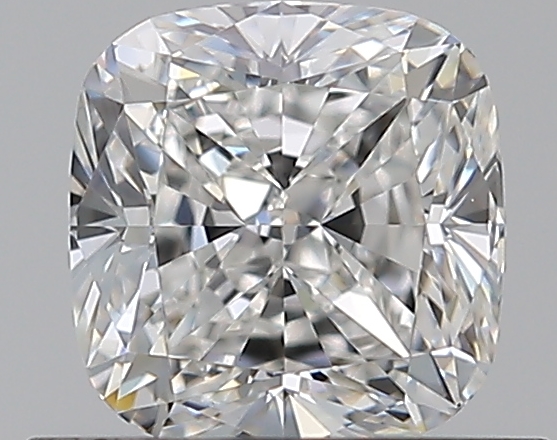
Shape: cushion
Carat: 0.7
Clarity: VVS2
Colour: F
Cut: EX
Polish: EX
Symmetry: EX
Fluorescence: N
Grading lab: GIA
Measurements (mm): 5.06 x 4.89 x 3.36